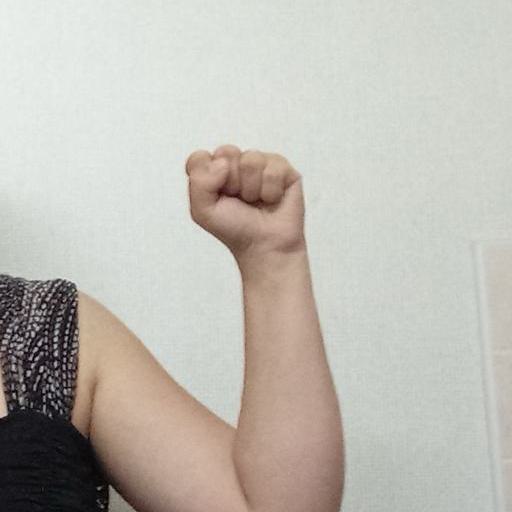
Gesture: fist